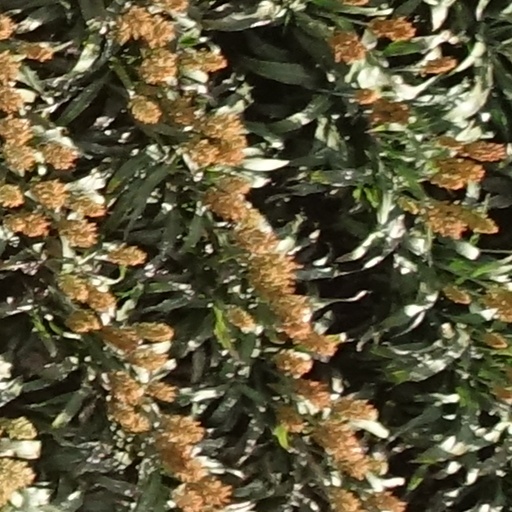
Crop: sorghum